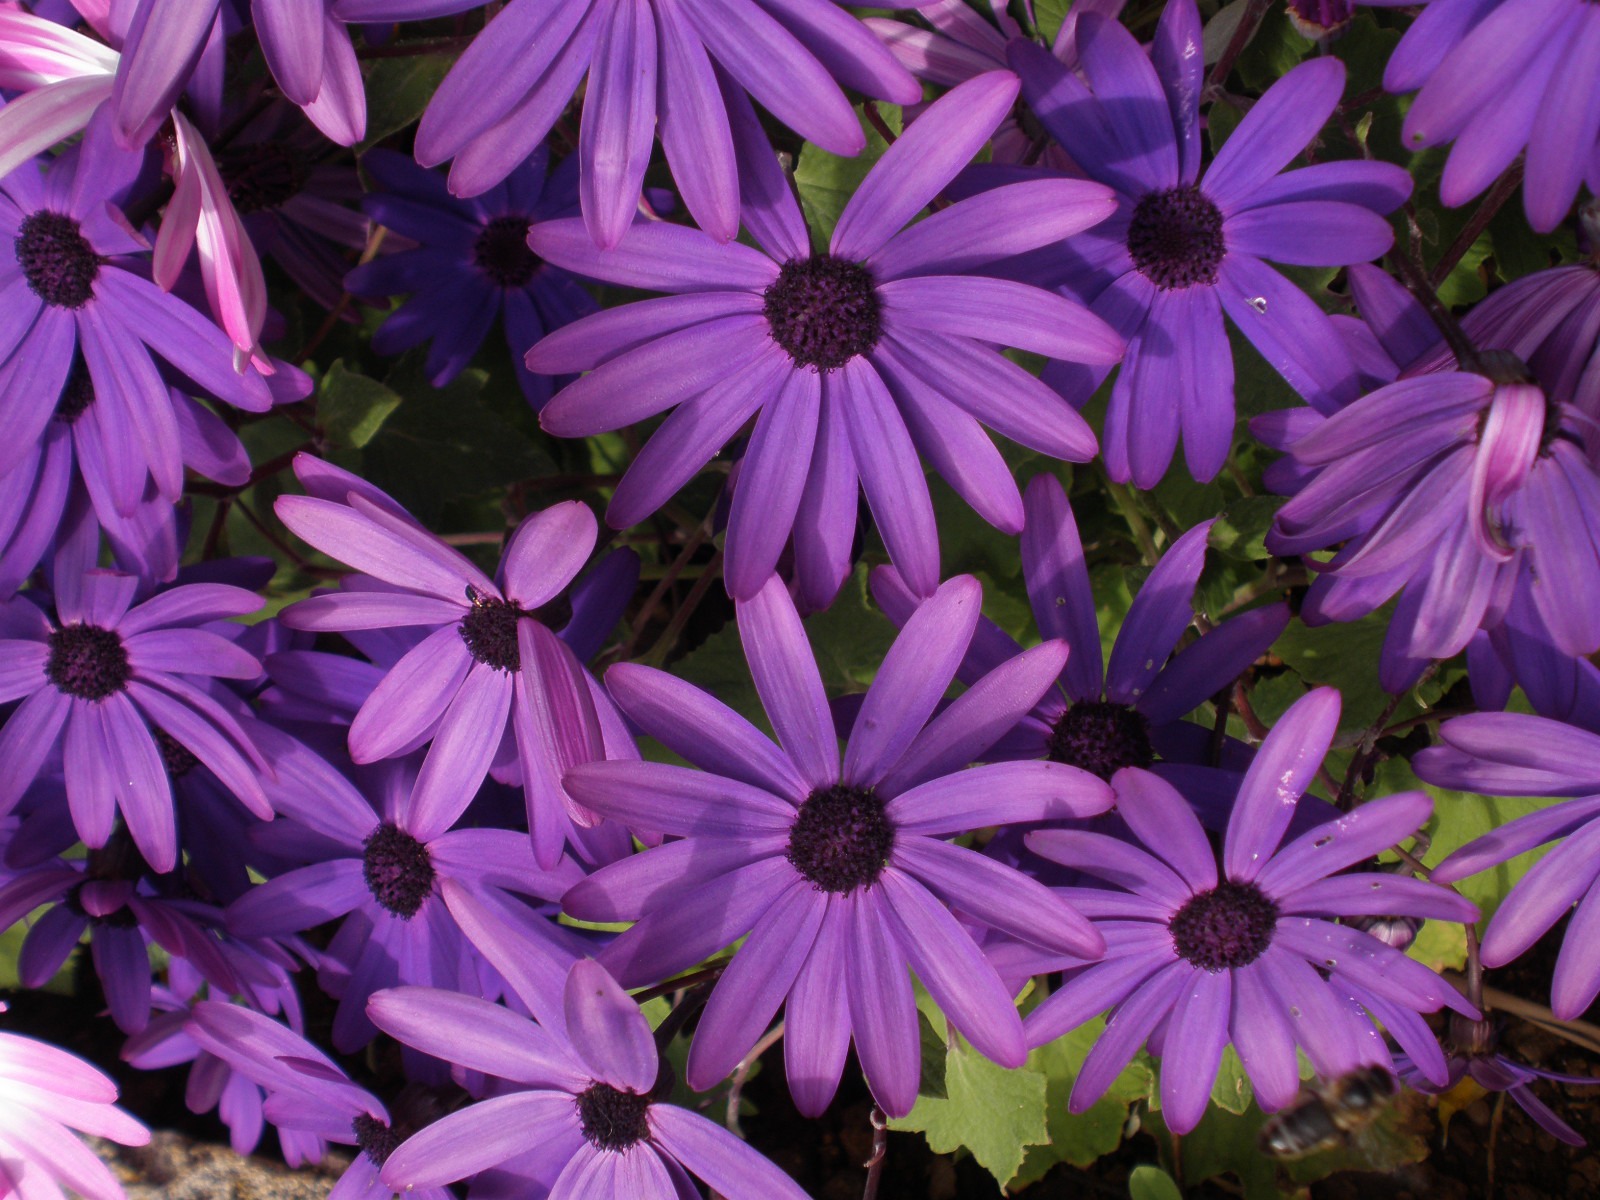
blossom, plant, flower, purple, petal, bloom, botany, flora, wildflower, flowers, flowering plant, daisy family, annual plant, land plant